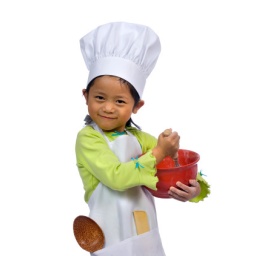
A young girl having fun in the kitchen making a mess....I mean making cookies. Education, learning, cooking, childhood